Benjamin Ogle Tayloe House

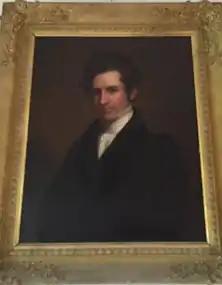
Benjamin Ogle Tayloe by Thomas Sully

The House was the scene of a murder in 1859. Philip Barton Key II was the son of Francis Scott Key and the nephew of Chief Justice Roger B. Taney. In the spring of 1858, Key began having an affair with Teresa Bagioli Sickles, the wife of his friend Daniel Sickles. On February 26, 1859, Sickles learned of the affair. The following day, he saw Key in Lafayette Square signalling to his wife. Sickles rushed out into the park, drew a single pistol, and shot the unarmed Key three times while the other man pleaded for his life. Key was taken into the nearby Tayloe House and died moments later. Key's spirit, eyewitnesses and authors claim, now haunts Lafayette Square and can be seen on dark nights near the spot where he was shot.